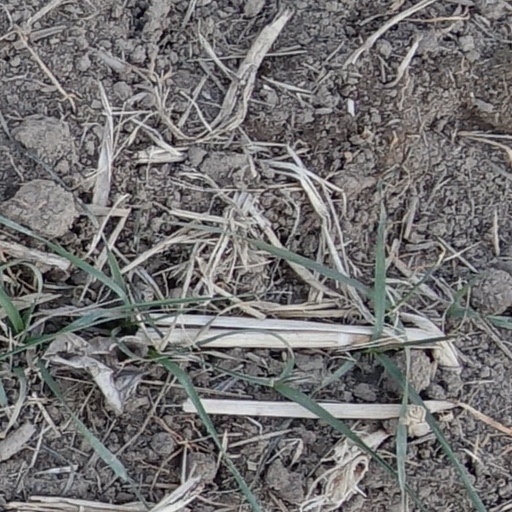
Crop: wheat